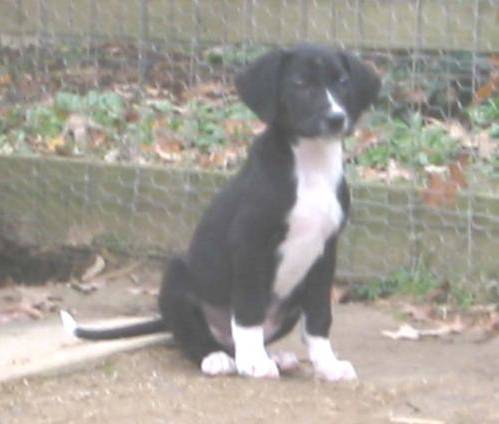
Label: dog